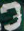
Number: 3